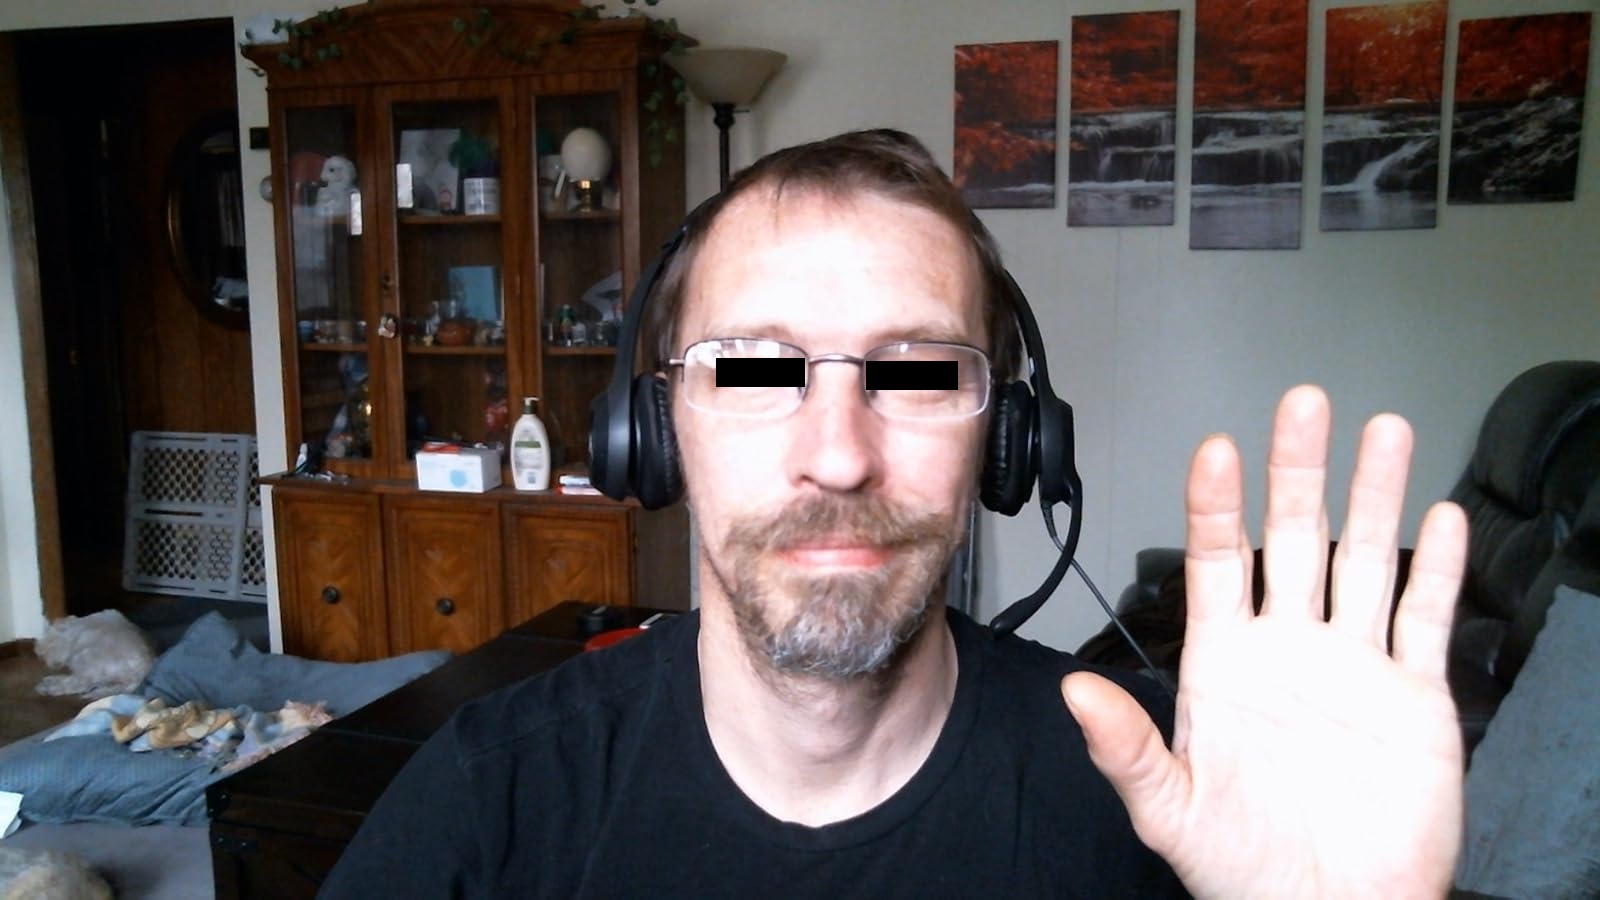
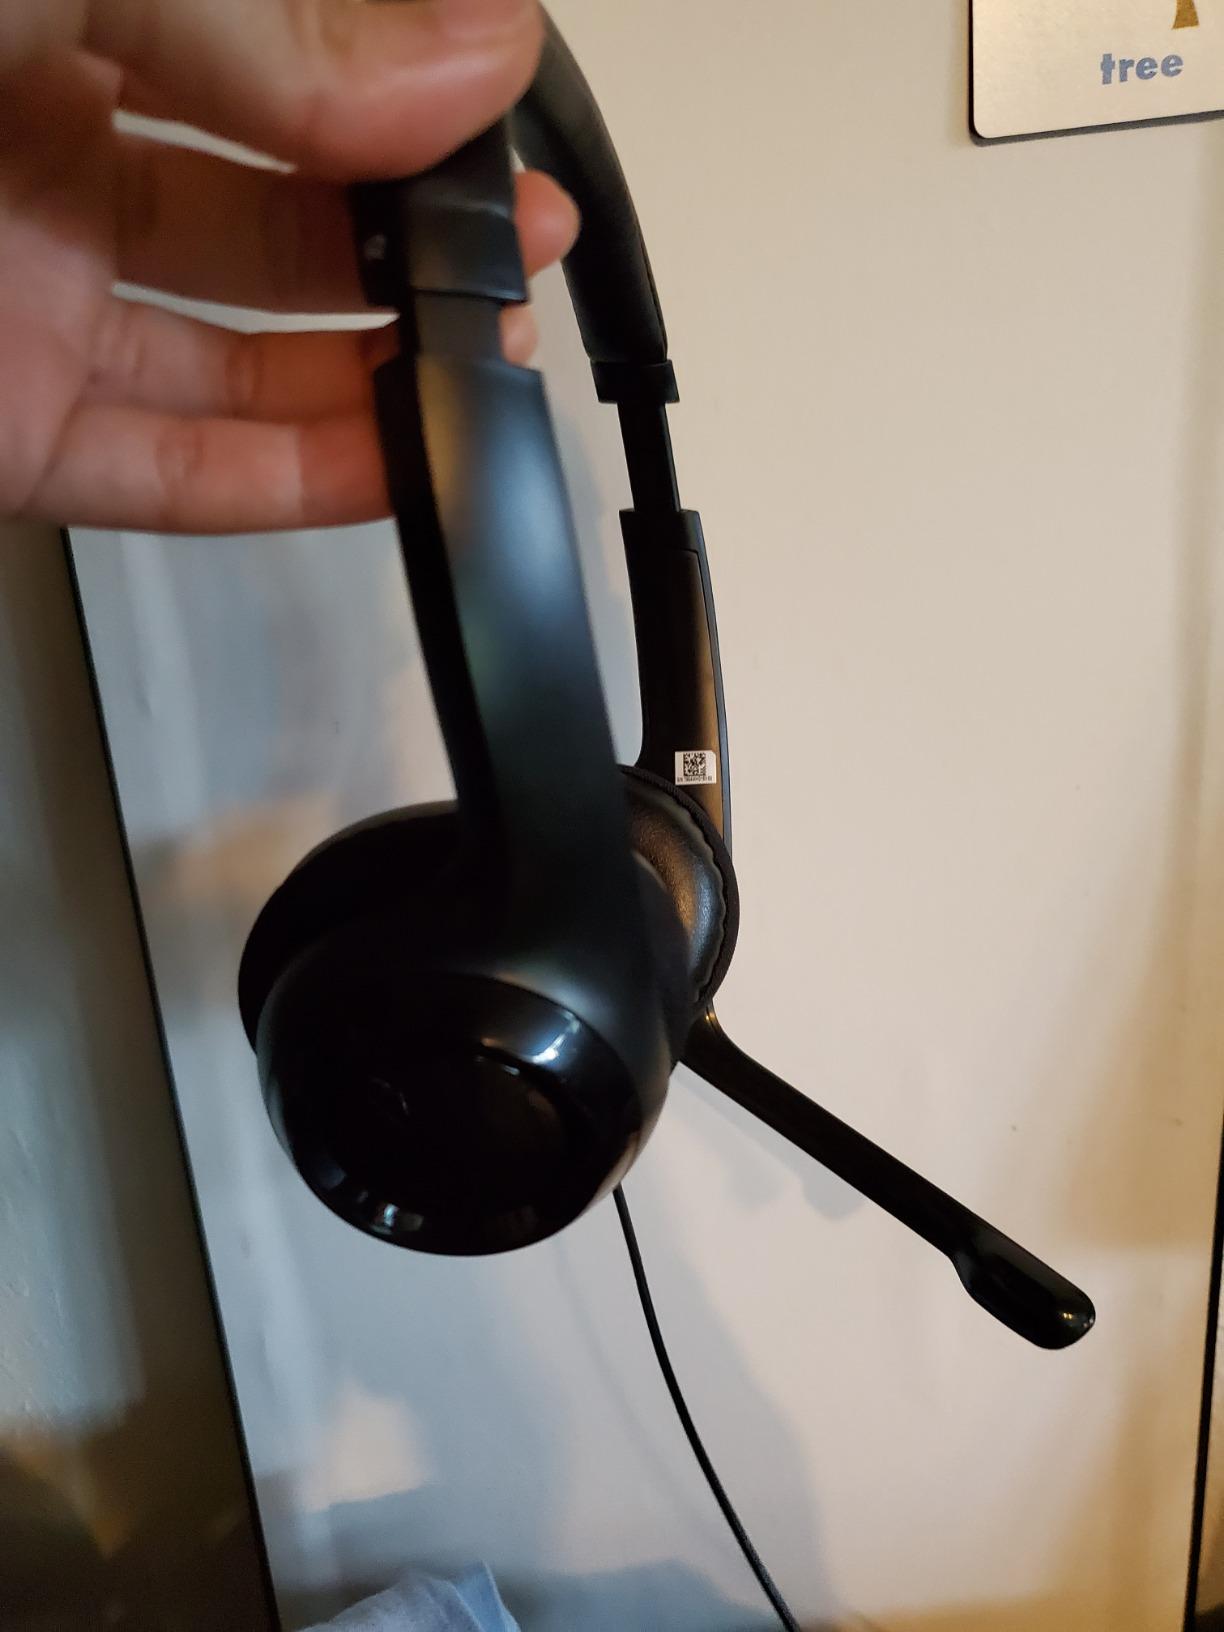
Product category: headphones
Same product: yes